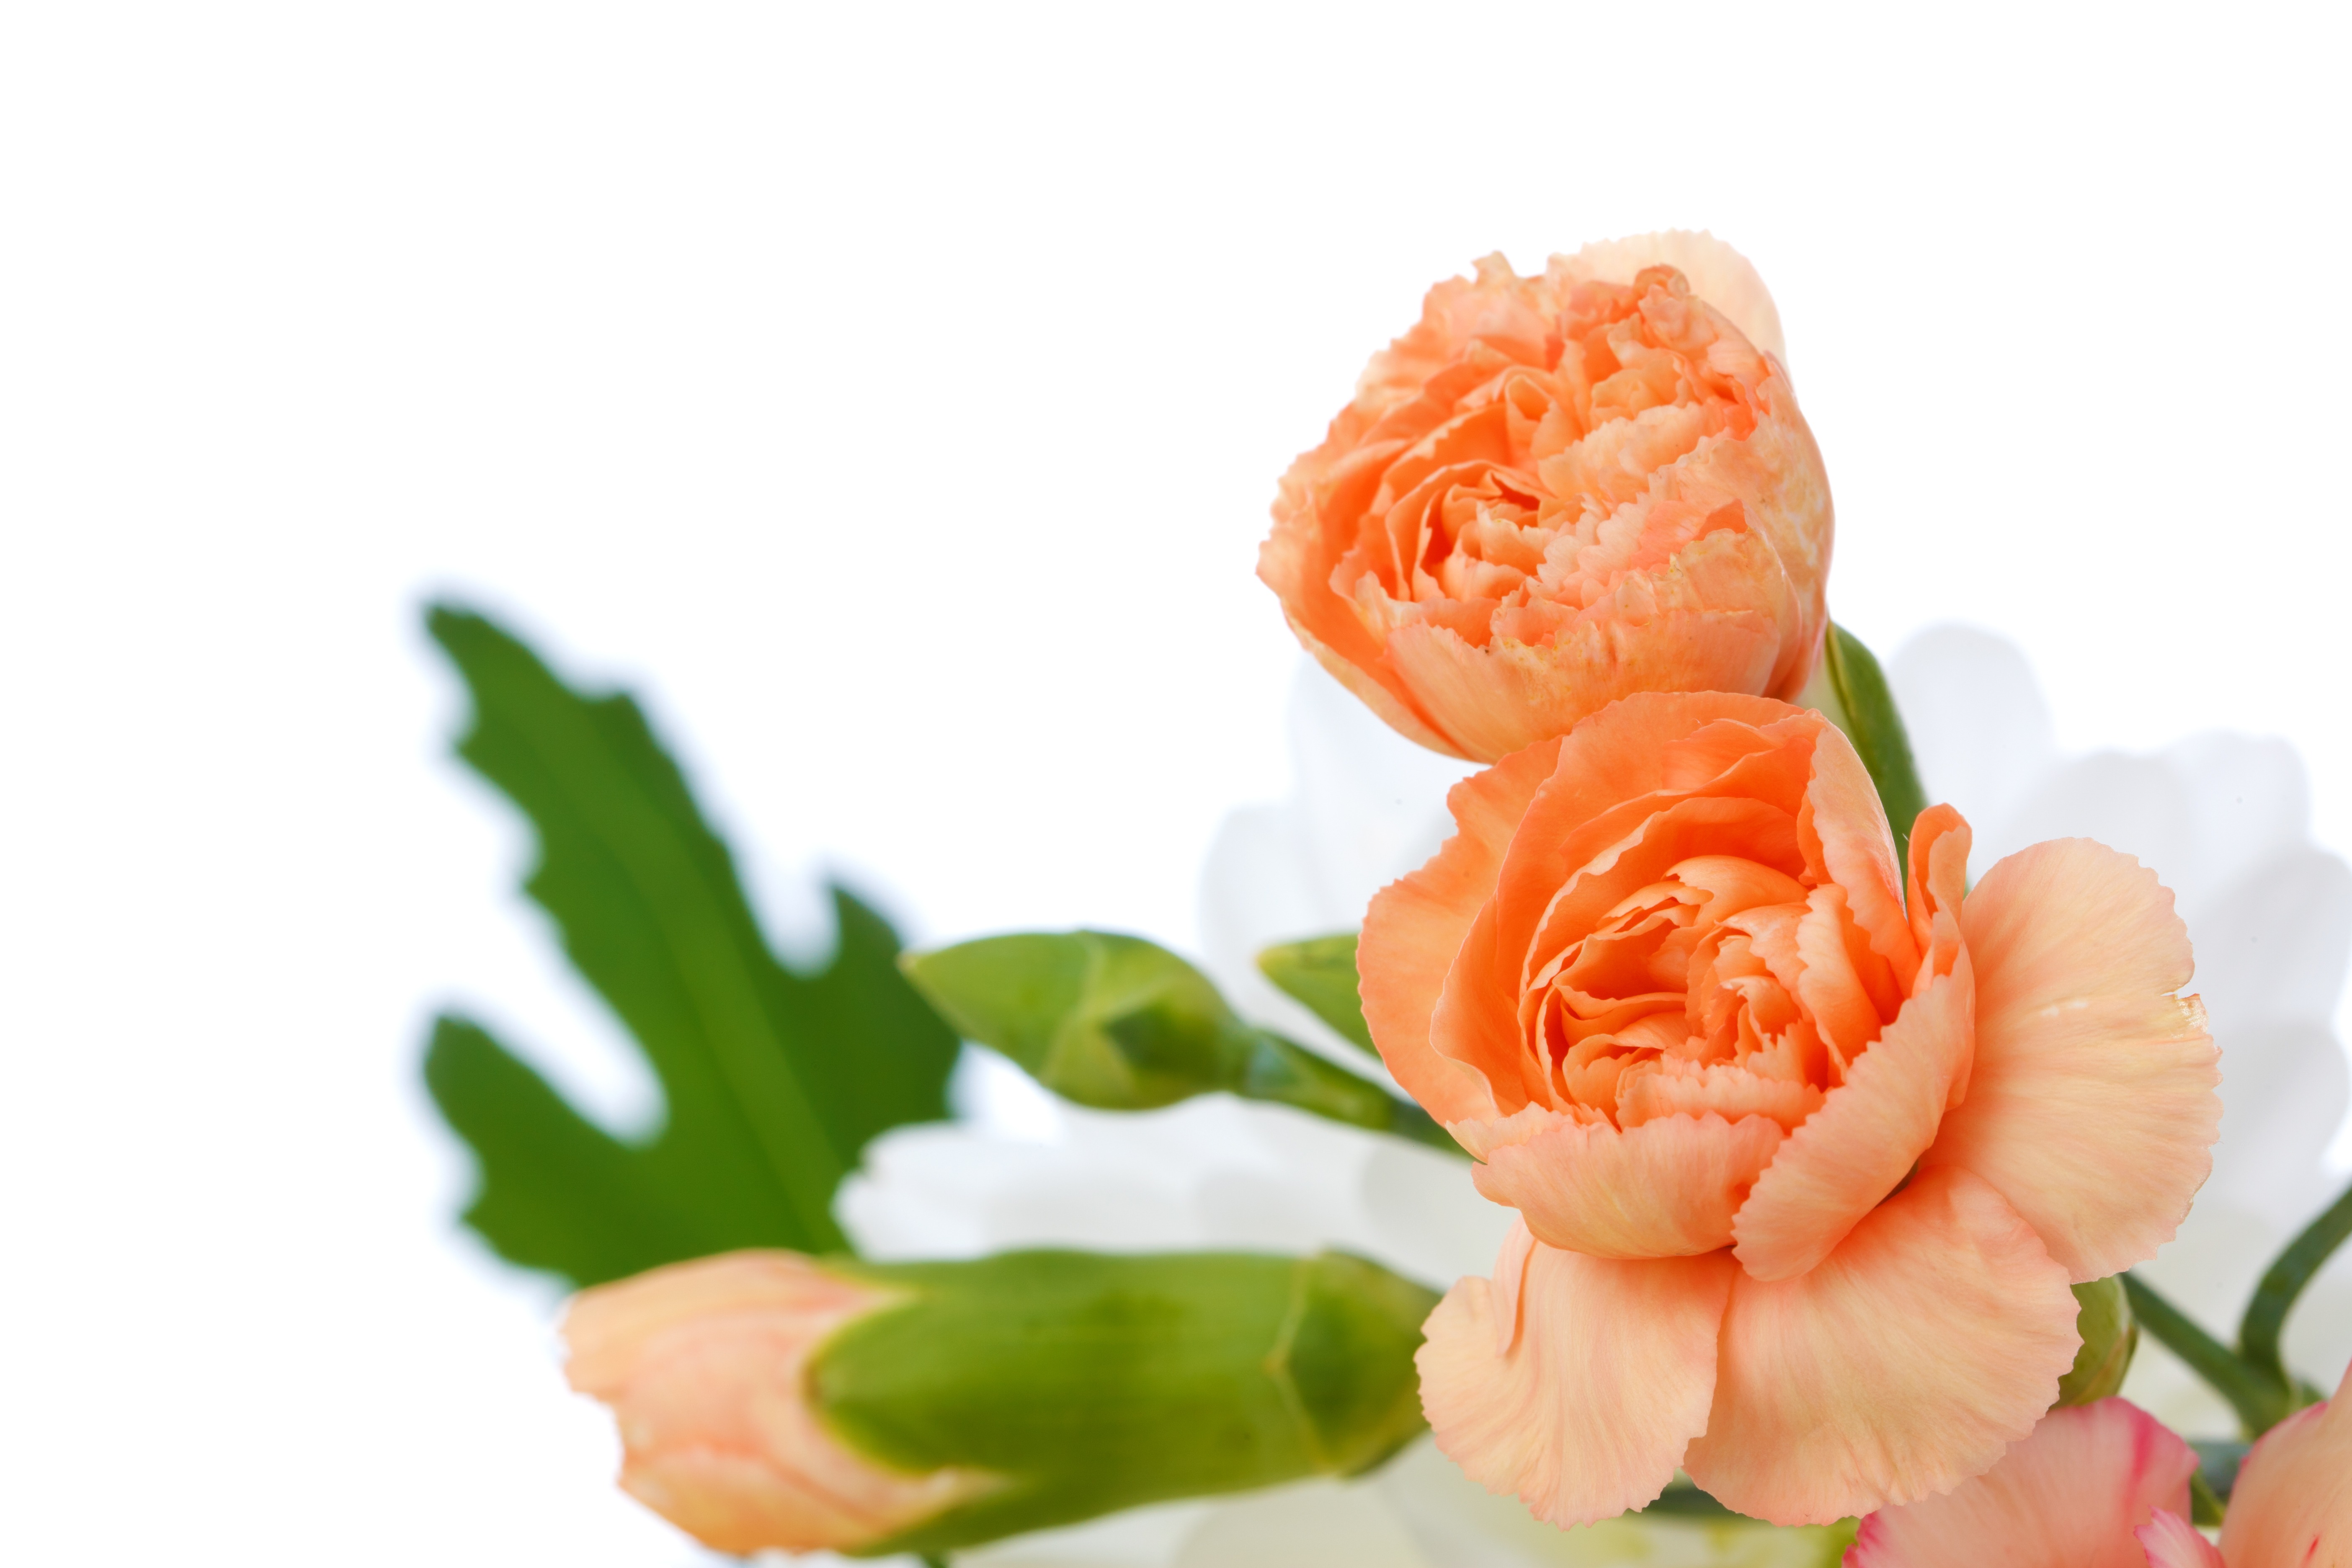
nature, blossom, plant, white, leaf, flower, petal, bloom, isolated, decoration, orange, green, pink, flora, flowers, carnation, beautiful, bud, flowering plant, flower bouquet, cut flowers, carnations, land plant